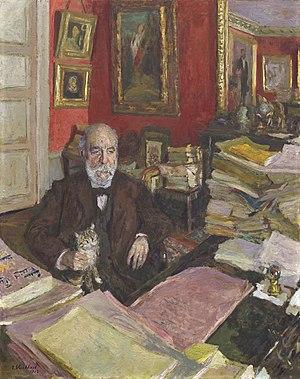
Théodore Duret 95x75 cm, huile sur carton